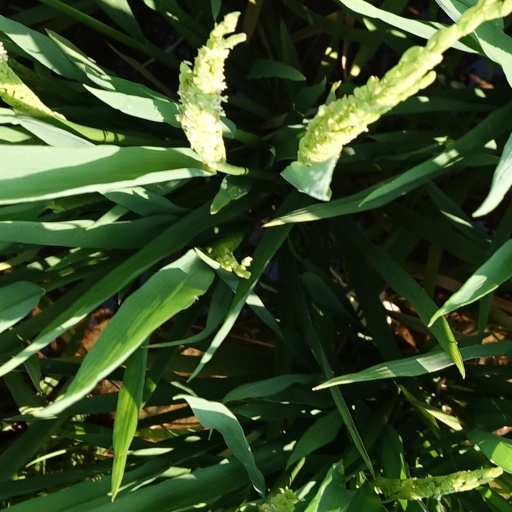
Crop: rice